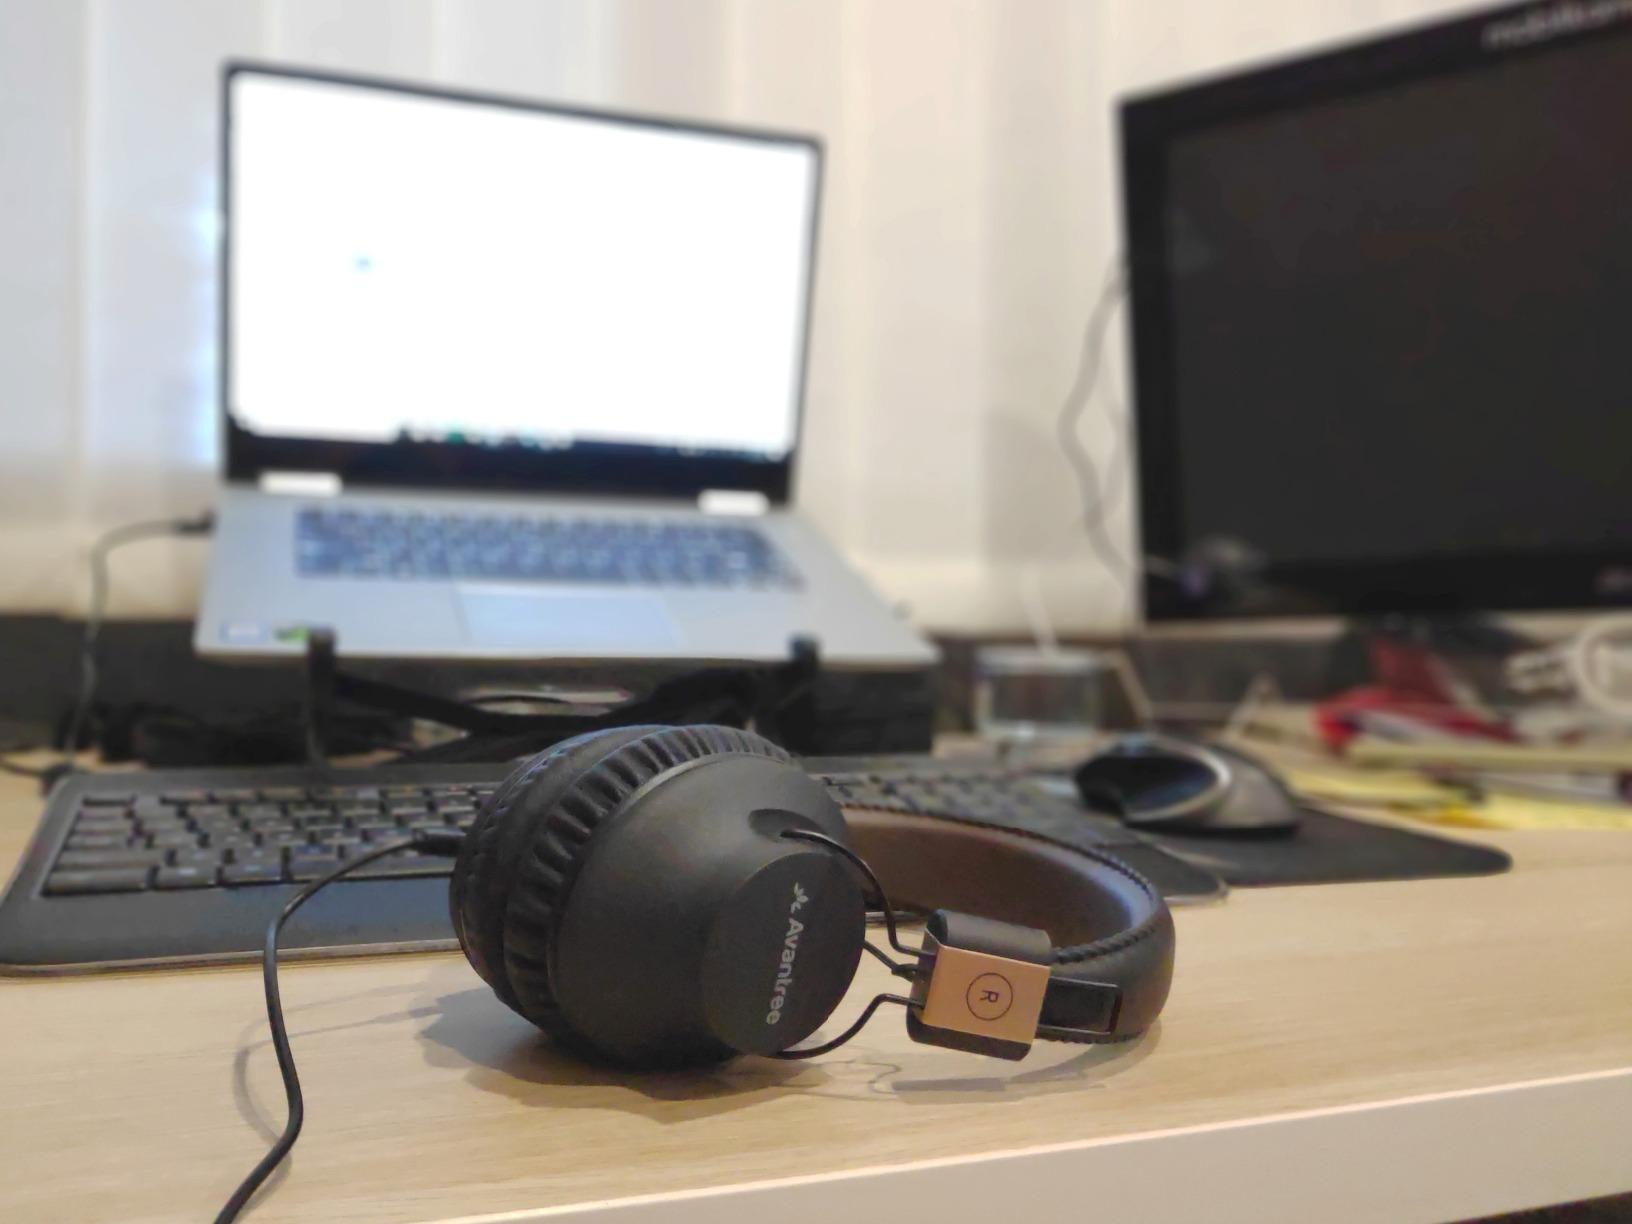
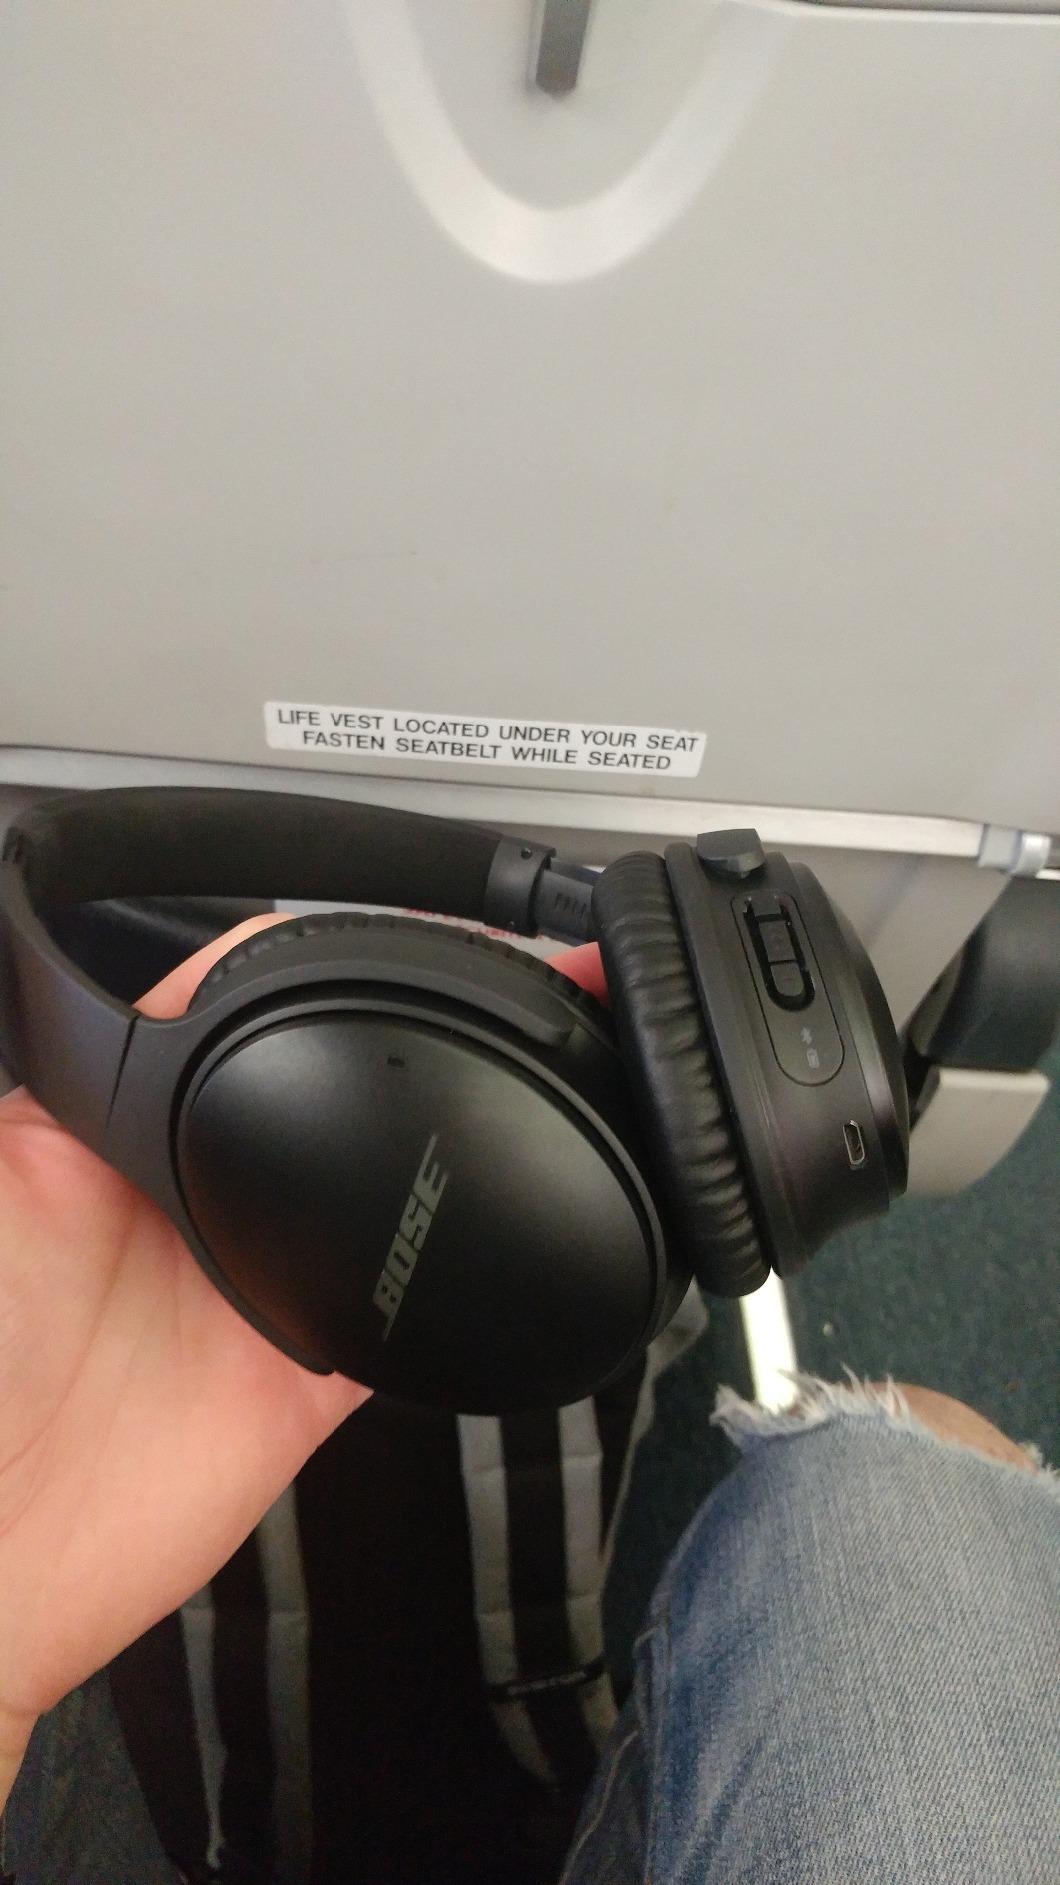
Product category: headphones
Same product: no